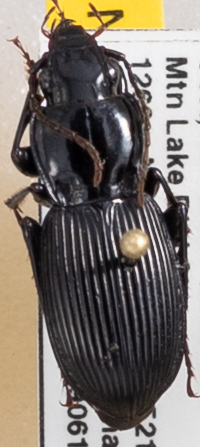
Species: Pterostichus coracinus
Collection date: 2019-06-18
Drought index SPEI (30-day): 0.36
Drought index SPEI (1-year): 2.09
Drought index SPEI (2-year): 2.09